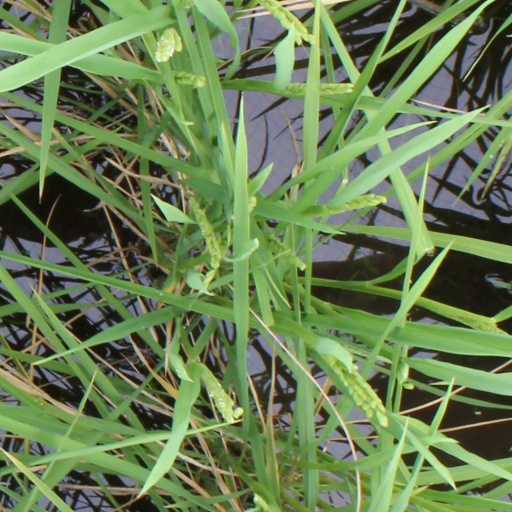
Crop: rice